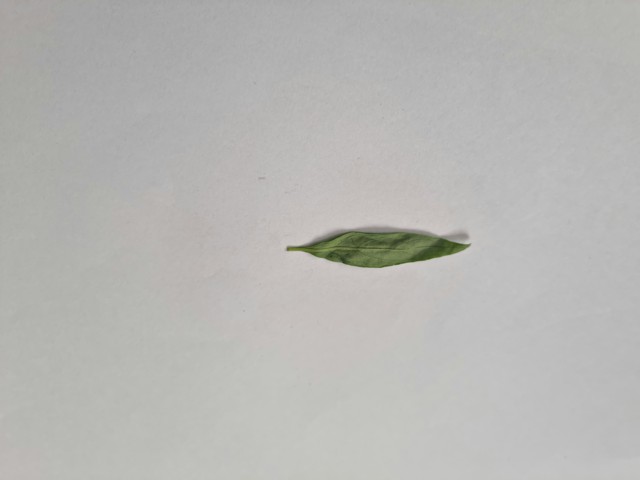
Plant: kalomegh